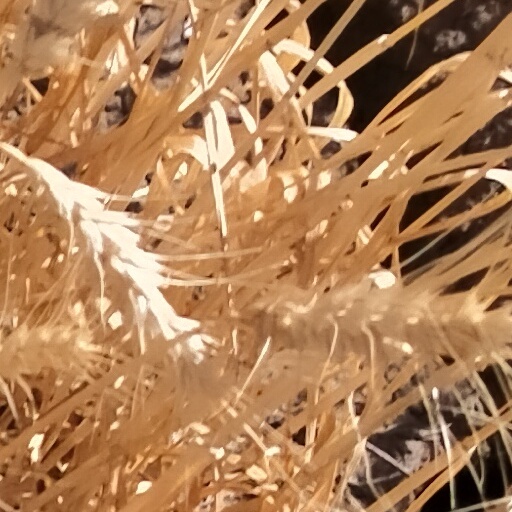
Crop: wheat